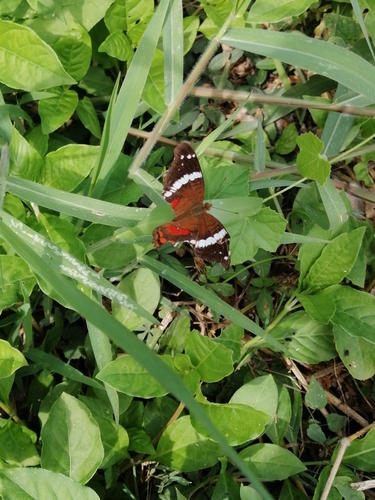
Scientific name: Anartia fatima
Common name: Banded peacock
Family: Nymphalidae
Order: Lepidoptera
Pollinator type: Primary pollinator
Habitat: Open areas and gardens
Geographic range: South America
Conservation status: Least Concern